National Cycle Route 20

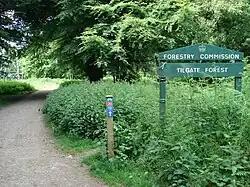
Former National Cycle Route 20 at Tilgate Forest, near Crawley, West Sussex

National Cycle Route 20 is part of the United Kingdom's National Cycle Network and follows the Wandle Trail in London.